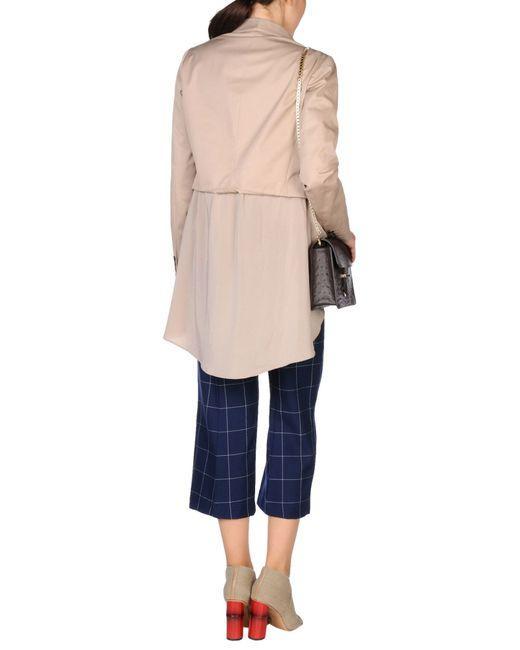
modischer lässiger Beige Langarm-Trenchcoat